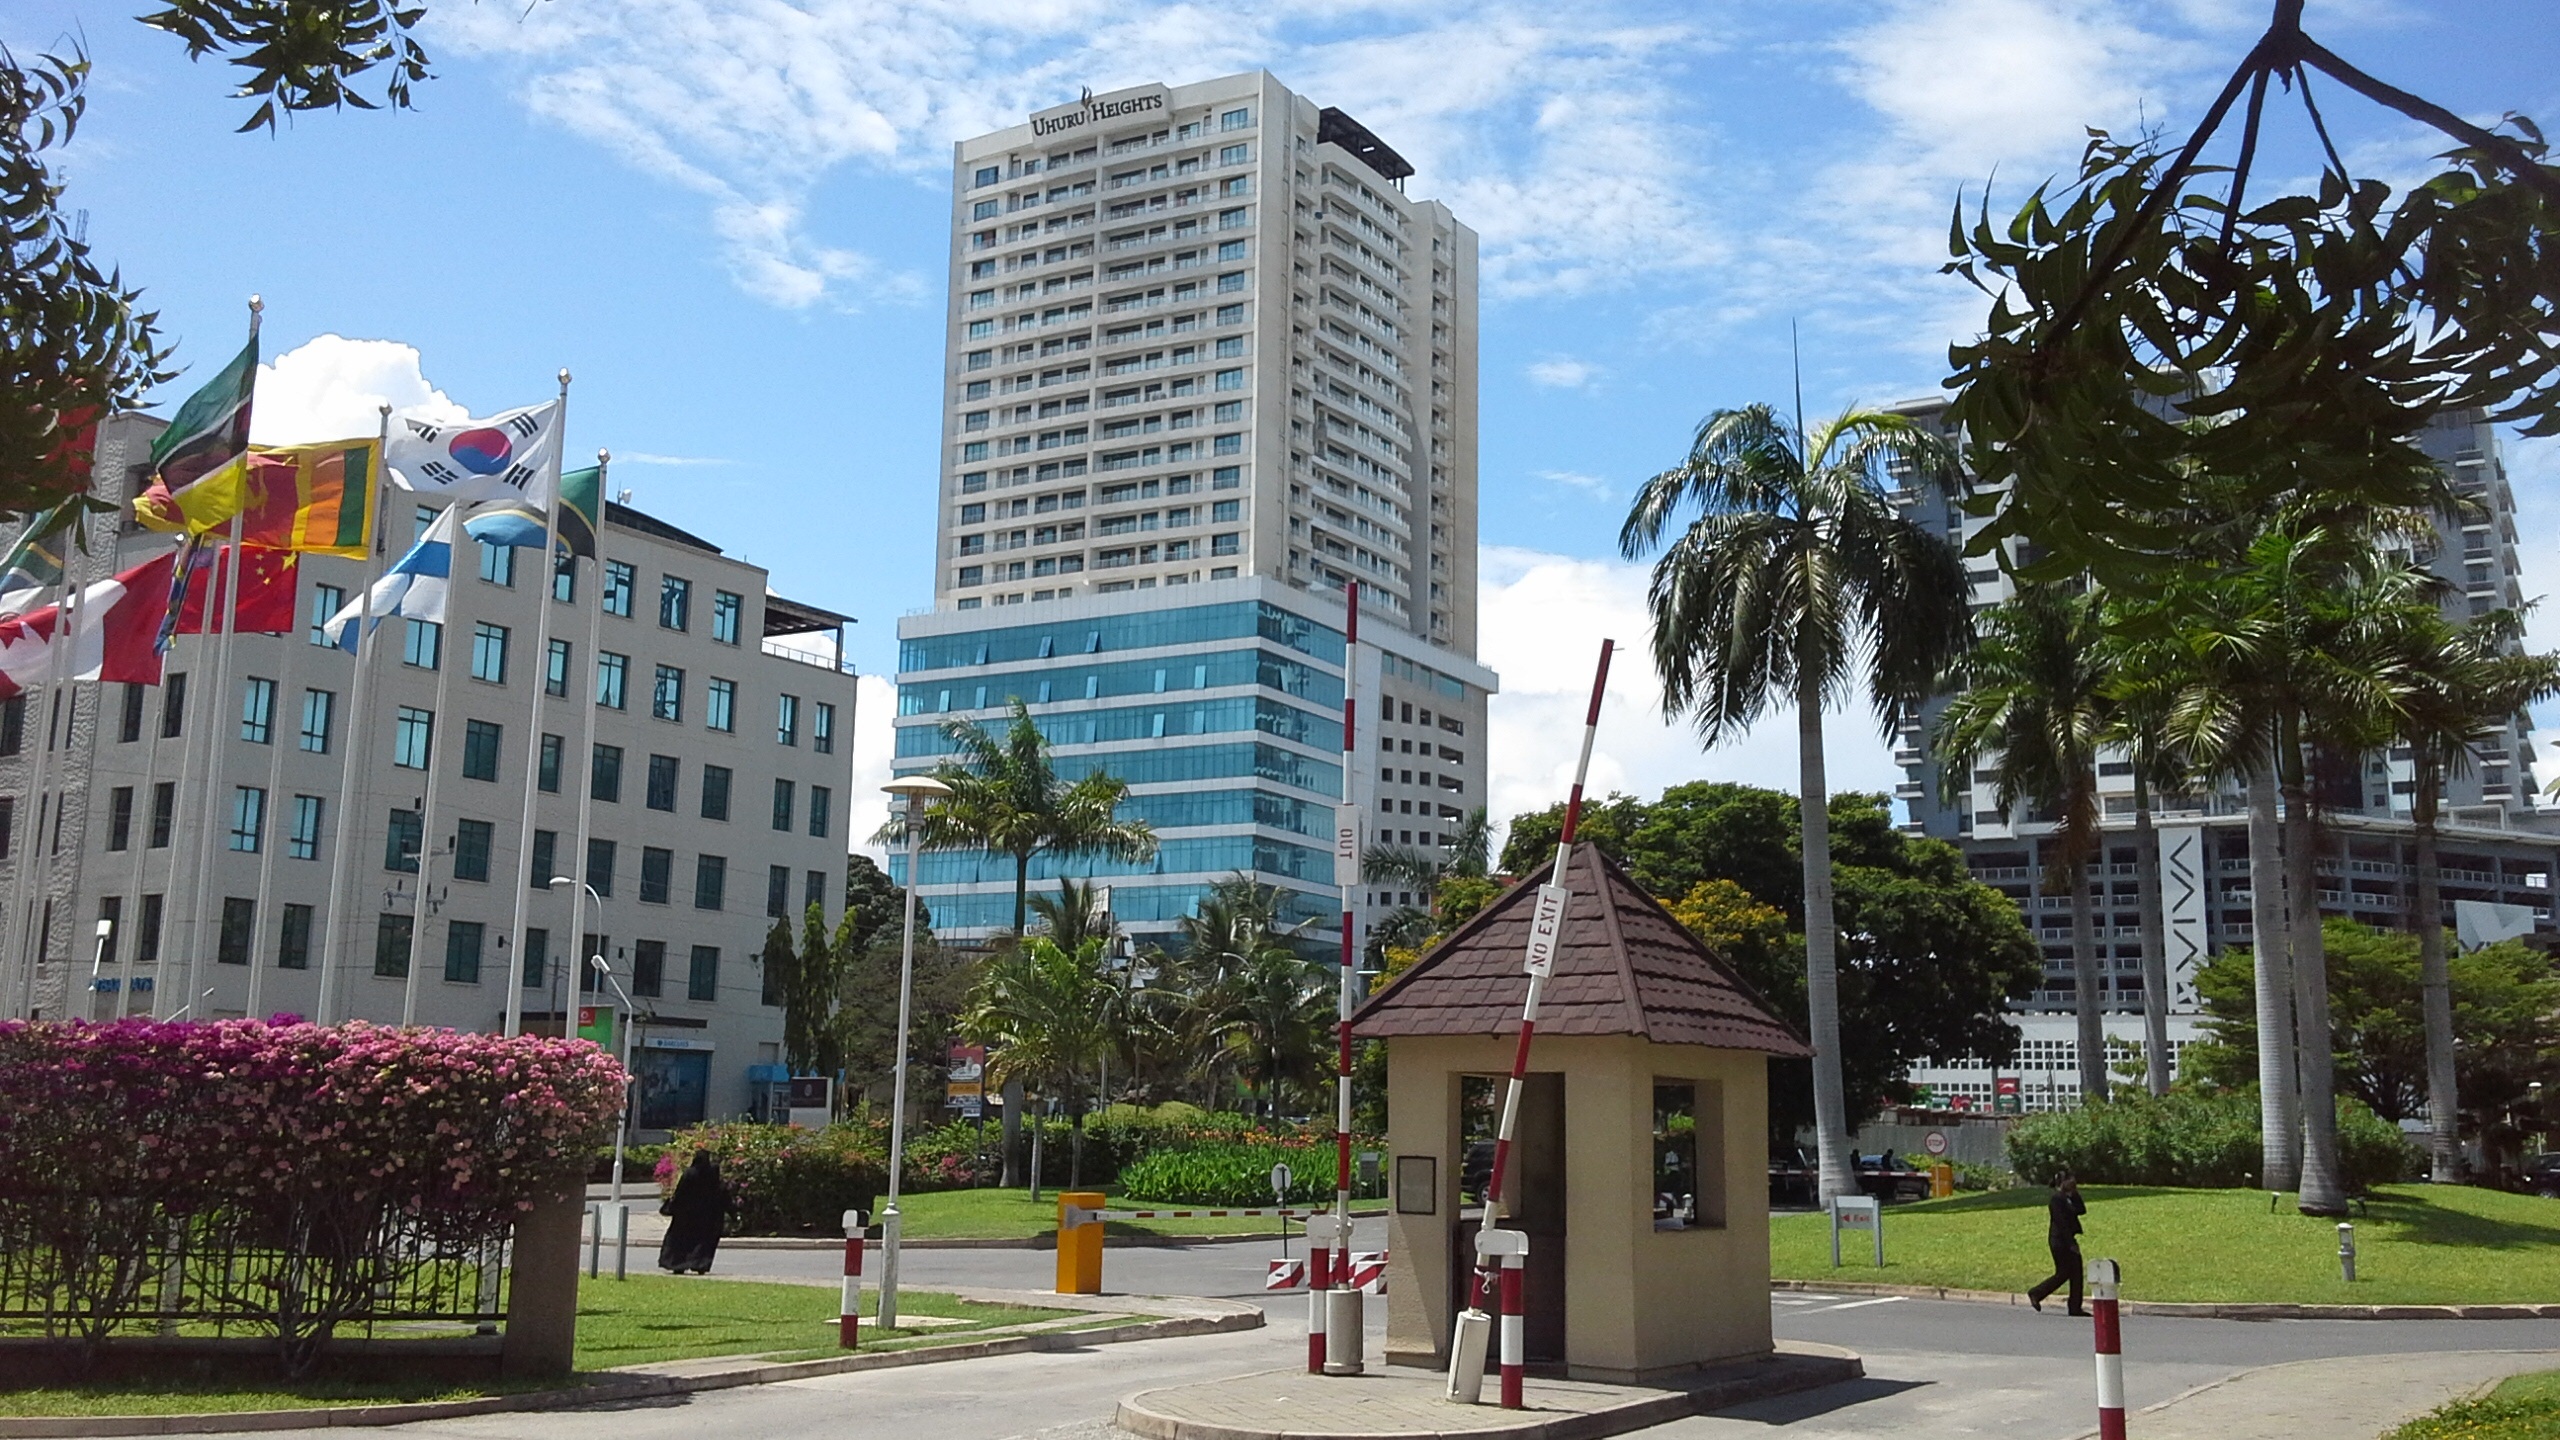
town, city, downtown, tower, plaza, park, tower block, public space, tanzania, town square, campus, condominium, tallest, neighbourhood, residential area, human settlement